Shannon Barnett

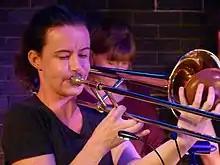
Shannon Barnett (2018)

Shannon Barnett (born 1982) is an Australian trombonist and composer who was named Young Australian Jazz Artist of the Year at the 2007 Australian Jazz Bell Awards.